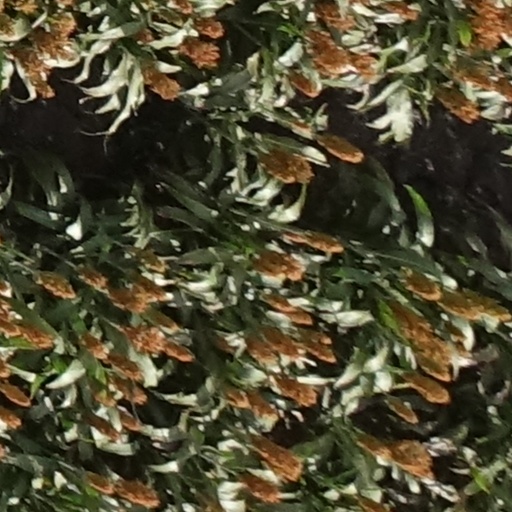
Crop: sorghum